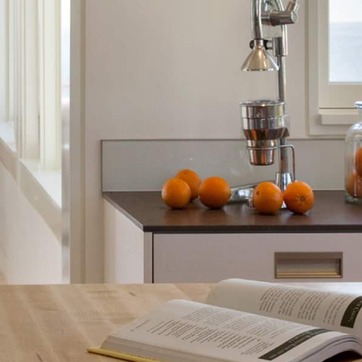
Material: food